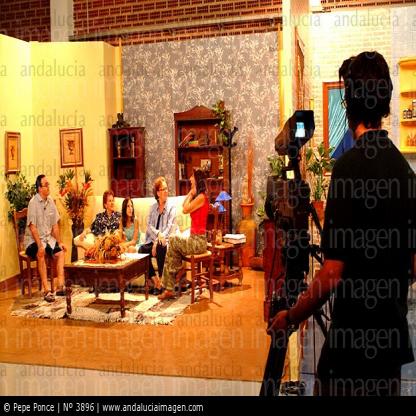
Scene: Indoor